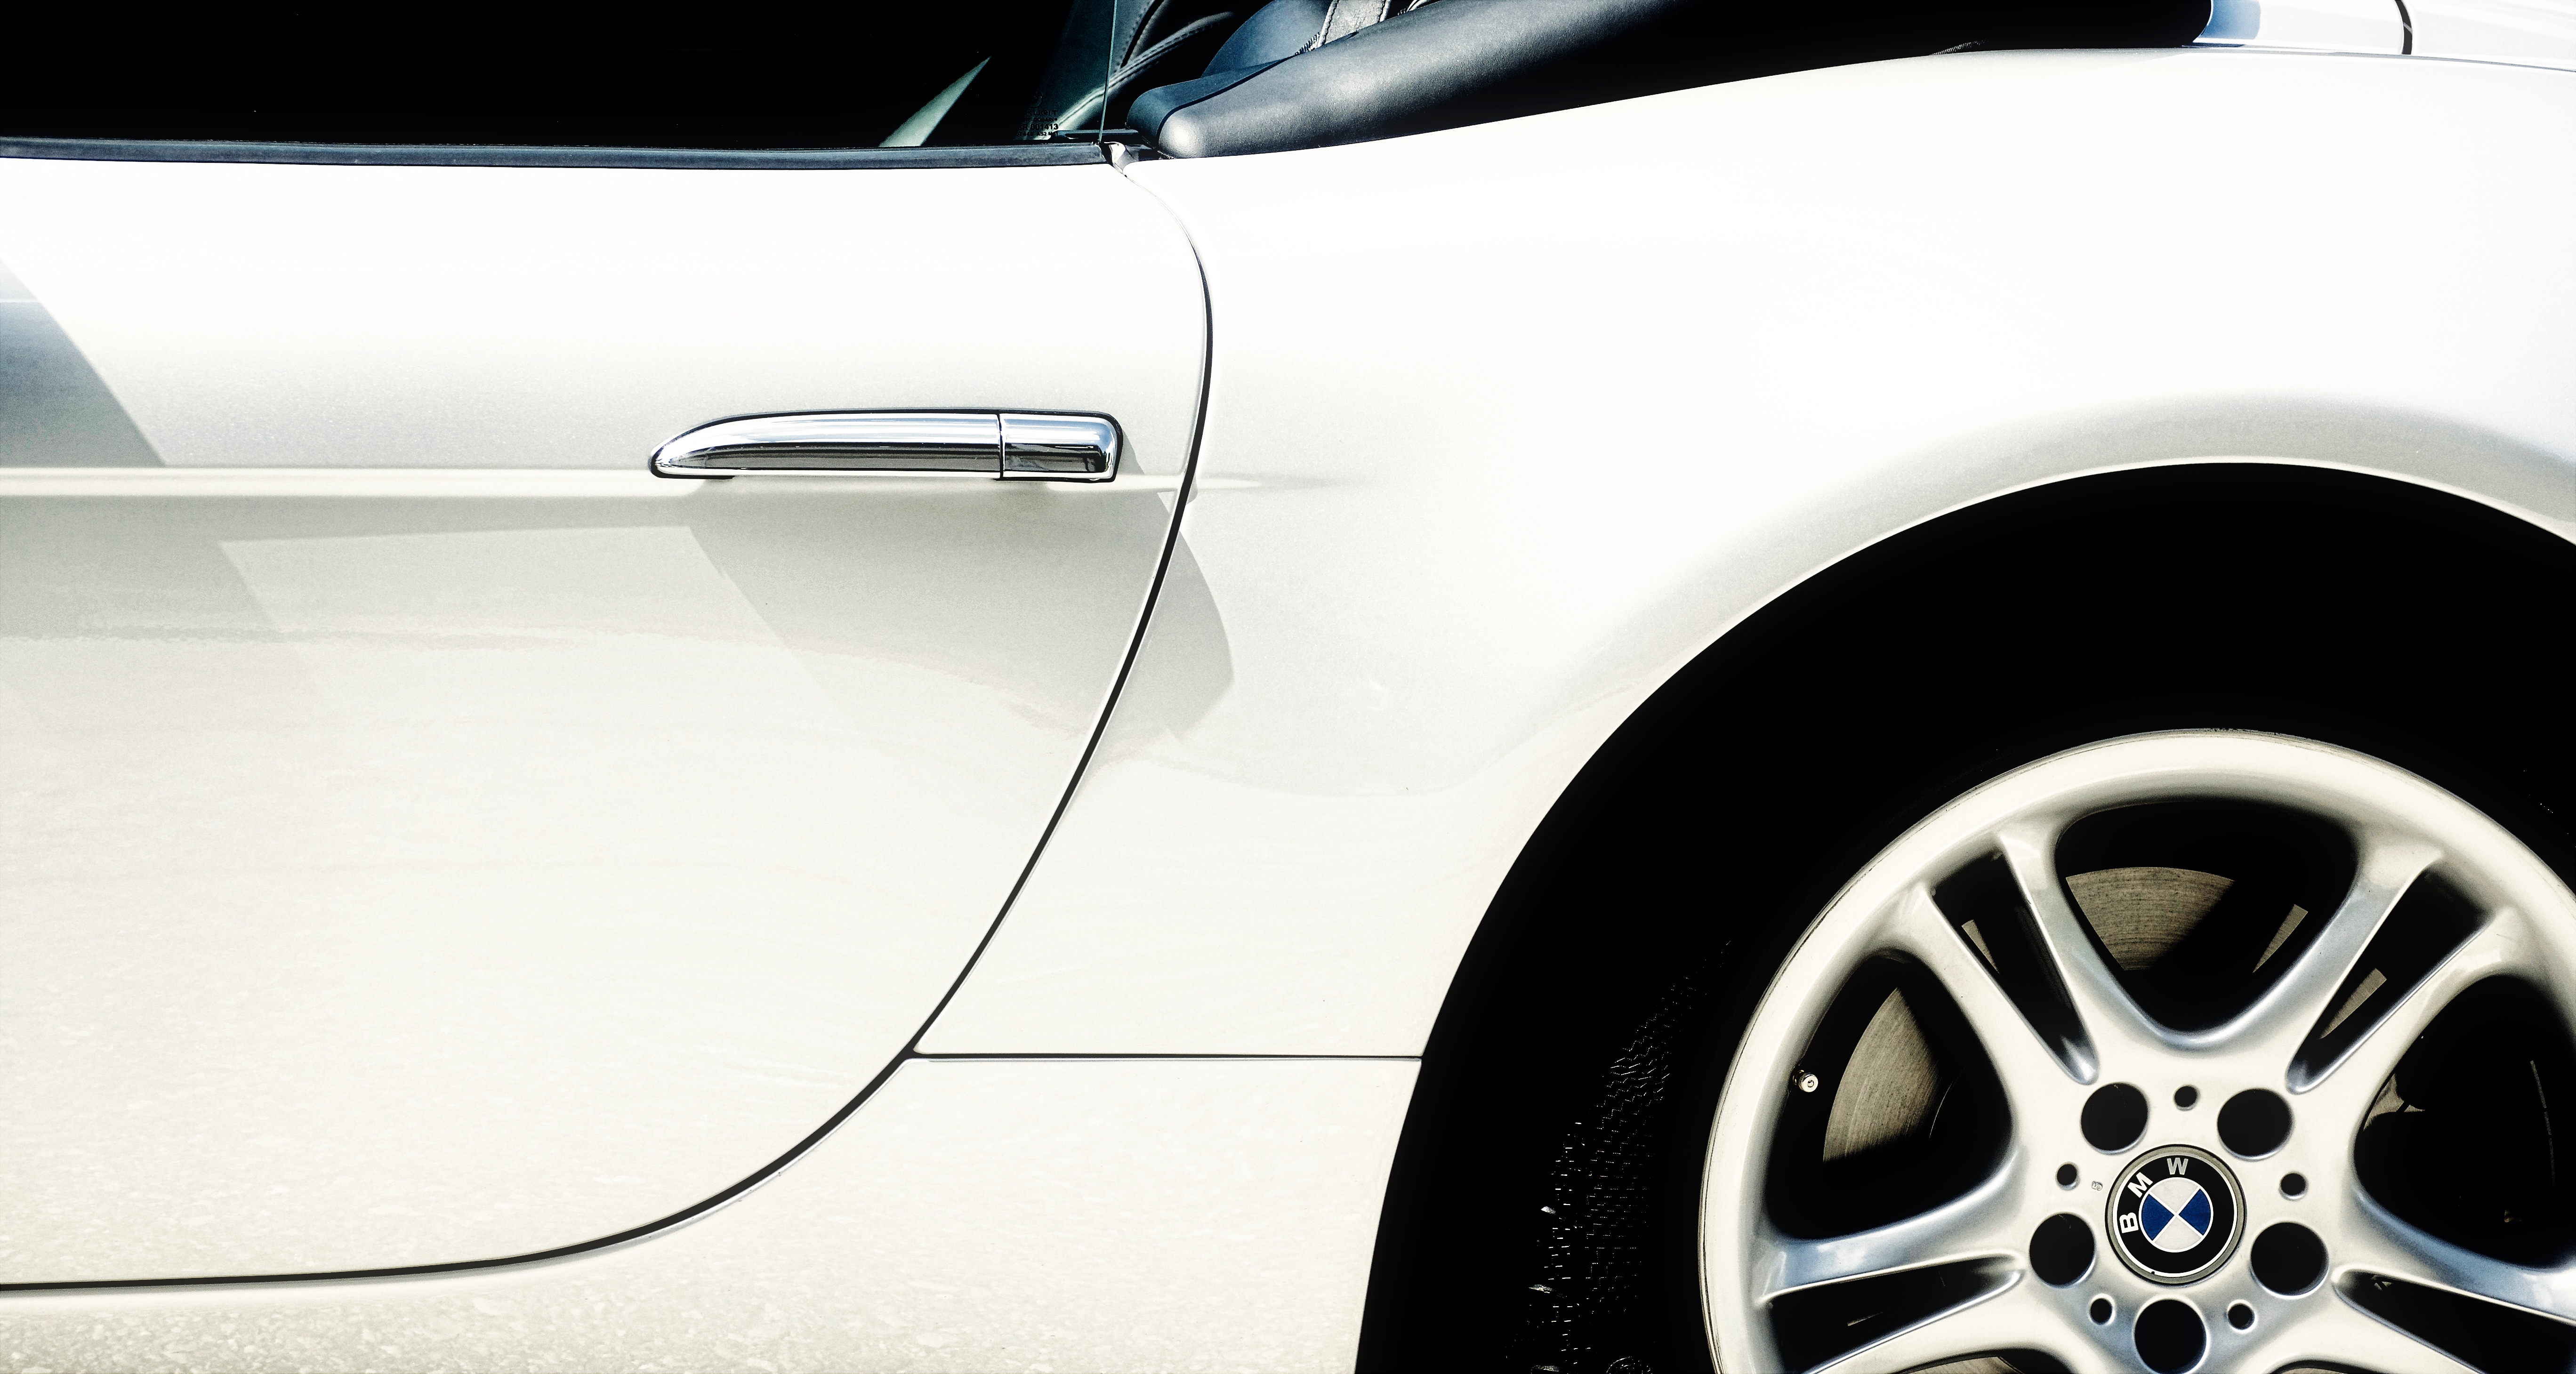
car, wheel, vehicle, tire, sports car, tyre, supercar, rim, bmw, convertible, land vehicle, automobile make, automotive exterior, automotive design, luxury vehicle, executive car